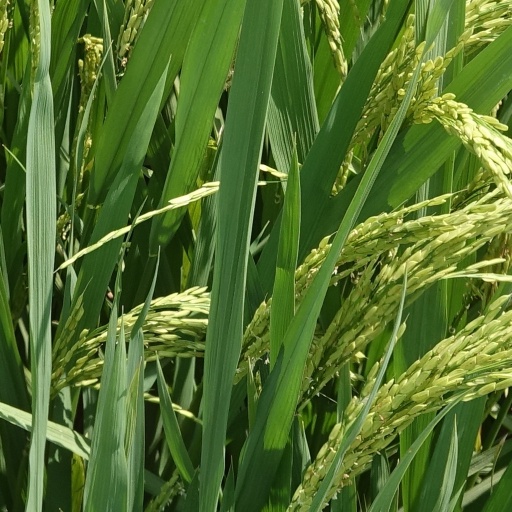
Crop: rice